2011 Pan American Games

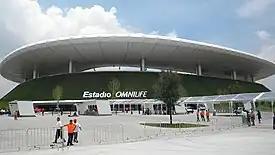
The Estadio Omnilife hosted the opening and closing ceremonies.

The aquatic centre has two Olympic-size pools and a diving platform. The athletic facility was expanded to 15,000 during the Games and then was converted back to 5,000 seats. Puerto Vallarta was the main subsite when hosted the sailing, marathon swimming, triathlon, and beach volleyball.